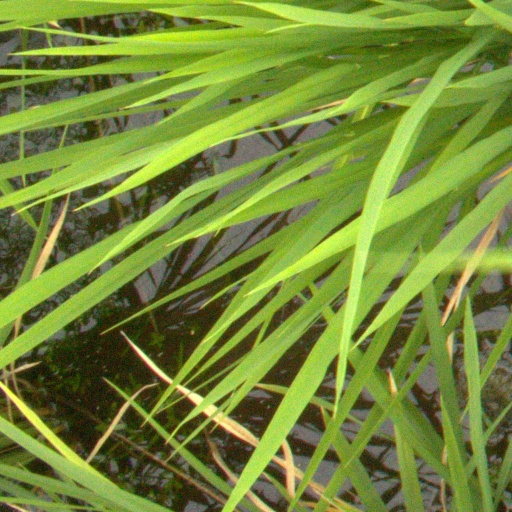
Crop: rice